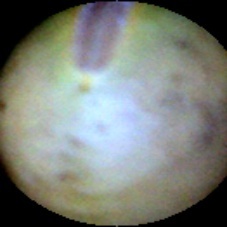
Label: Immature